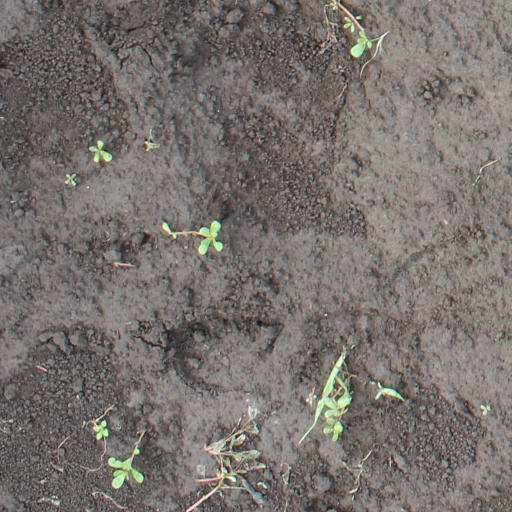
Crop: soybean